Black Forest clockmakers

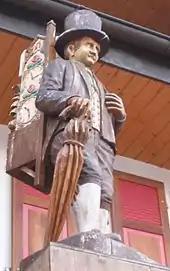
Black Forest clock porter

Craftsmanship of Black Forest clockmakers dates back to mid of the 17th century. A specialized branch of Black Forest clockmakers are the manufacturers of cuckoo clocks.